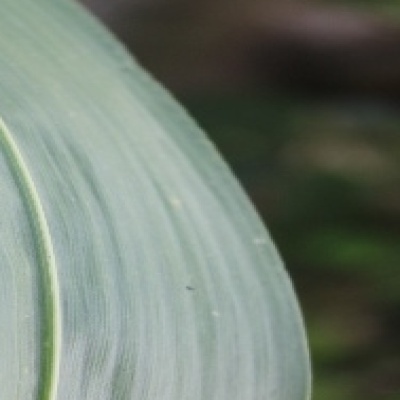
Label: Corn_(Maize)___Leaf_Spot